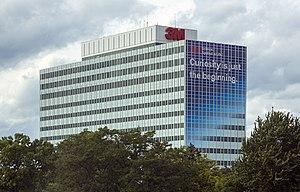
Siège social de 3M à Maplewood, Minnesota, États-Unis
3M Company, auparavant Minnesota Mining and Manufacturing Company, est un conglomérat américain basé à Saint Paul. Pour le grand public, la société est connue pour quelques-unes de ses marques comme Scotch, créée dans les années 1920, ou Post-it, lancée dans les années 1980.